Elizabeth Helm Nitchie

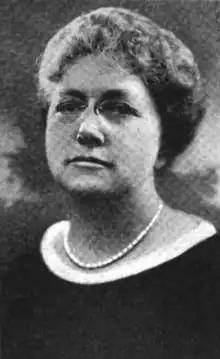
Elizabeth Helm Nitchie, from a 1927 publication

Elizabeth Logan Helm Nitchie (May 2, 1880 – February 16, 1961) was an American educator and expert on lip reading.